Estefanía Ramírez (noblewoman)

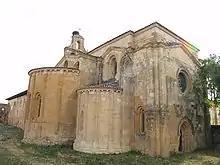
Abses of the Monastery of Sandoval

As a widow, on 30 July 1175, Estefanía and her children donated their estates in Quintanilla and Mayorga to the Abbey of Santa María de Benevívere and on the same day, in another transaction, gave this abbey their properties in Santa María de Lerones, near Saldaña, in addition to Hospital de Don García, for the soul of her deceased husband.